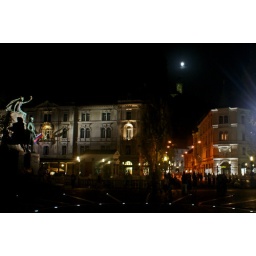
(note the castle tower just below the moon) Ljubljana, Slovenia